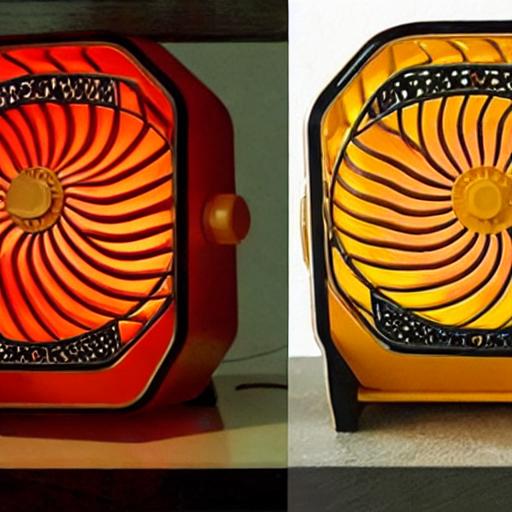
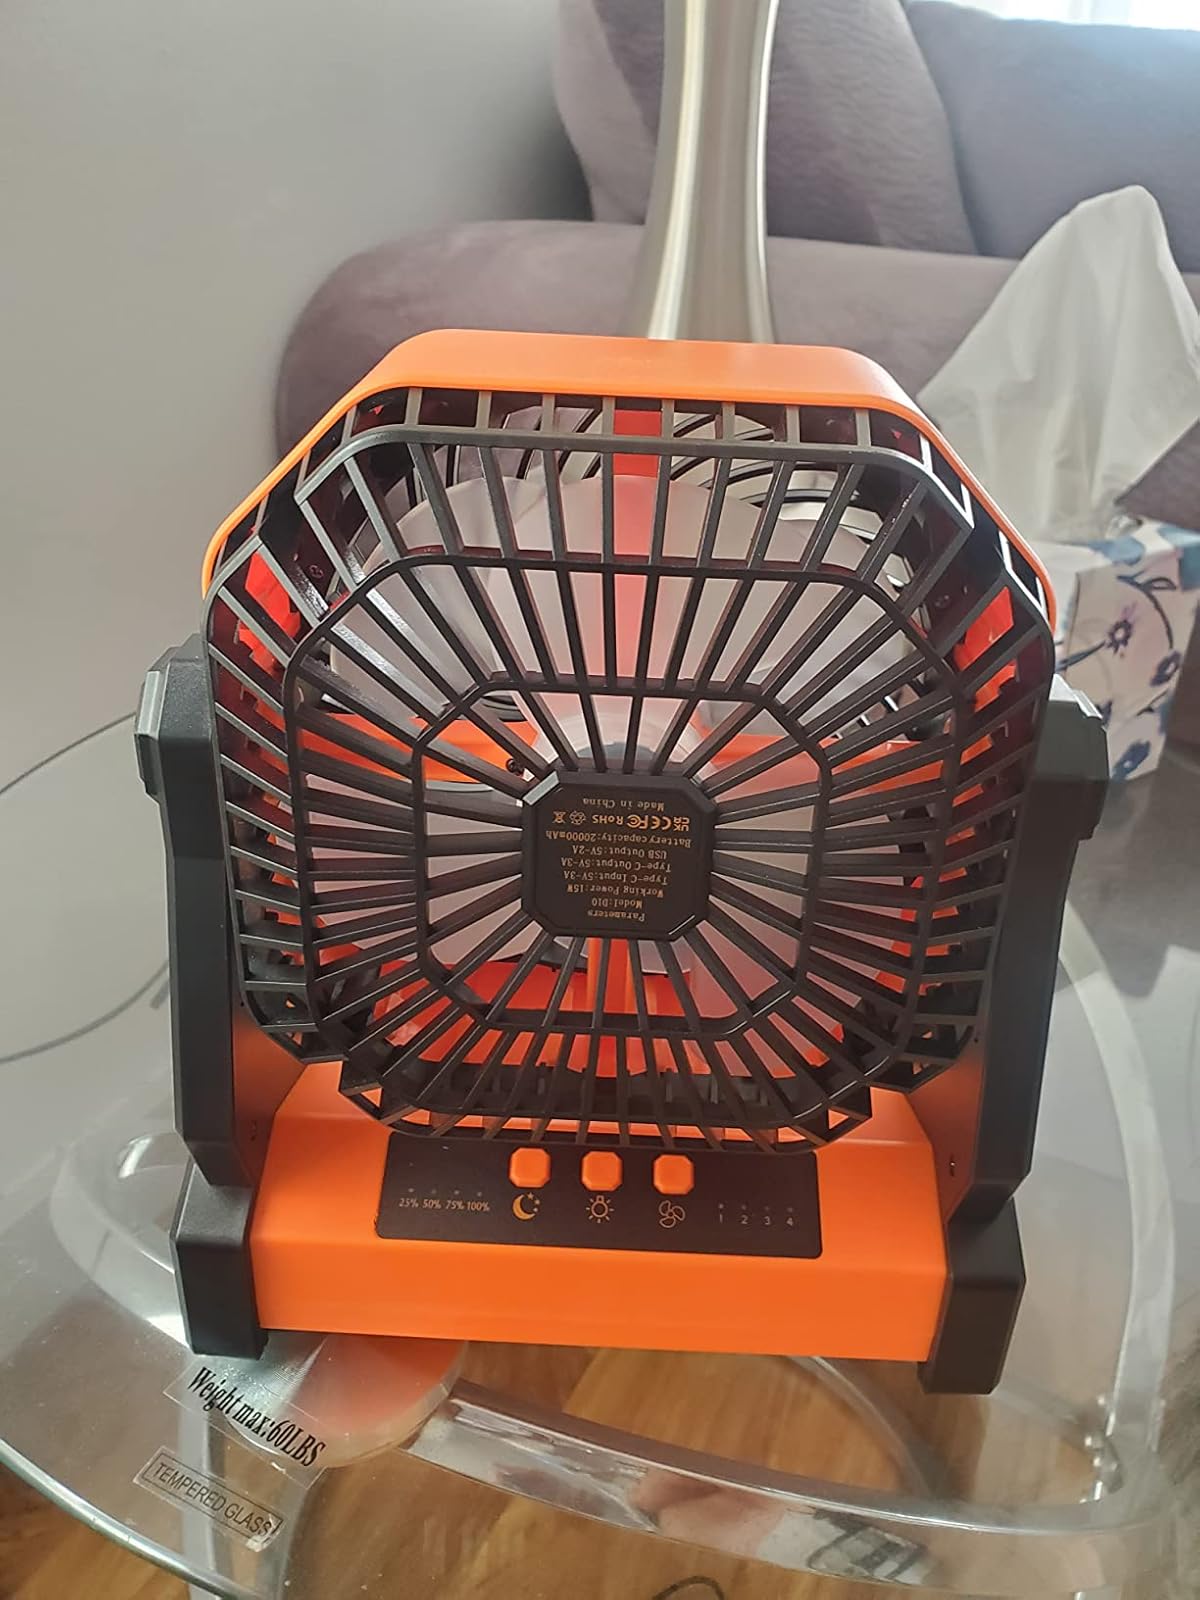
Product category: lantern
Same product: no